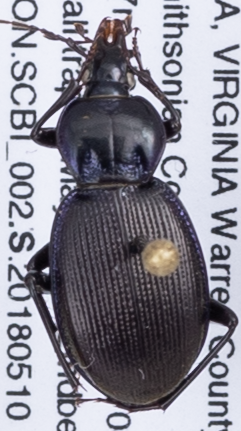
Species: Sphaeroderus stenostomus stenostomus
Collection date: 2018-05-10
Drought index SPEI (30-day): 0.47
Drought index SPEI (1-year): -0.46
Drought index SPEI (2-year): -0.17